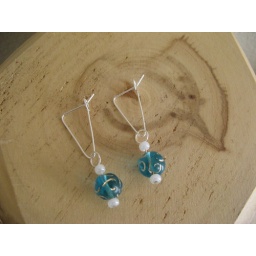
Trendy Triangle Earrings with turquoise blue fancy glass and pearly white seed beads. Silver plated.Designed and Created by Azteca Designs